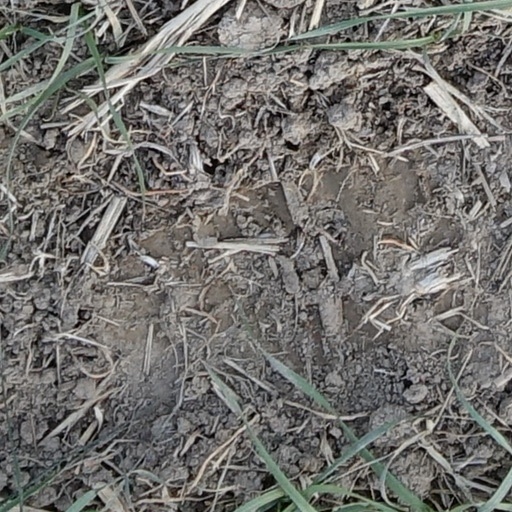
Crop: wheat